Karachi Gymkhana

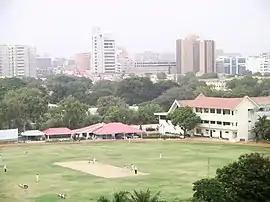
Karachi Gymkhana Ground, overlooking downtown Karachi

The Karachi Gymkhana (KG) (Urdu: کراچی جِمخانہ) (founded in 1886) is a premier gymkhana (sports club) in the city of Karachi. It is located on Club Road in Karachi, Sindh, Pakistan, opposite to the Commissioner House.